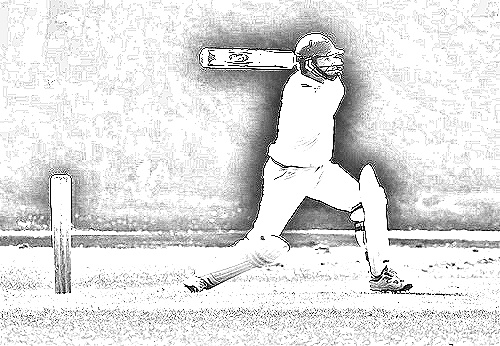
Portrait style: Sketch Portrait